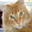
Label: cat